Bubal hartebeest

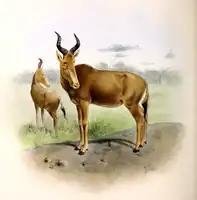
Bubal hartebeest in "The Book of Antelopes" (1894)

The bubal hartebeest was described as uniformly sand colored, save for "an ill-defined patch of greyish on each side of the muzzle above the nostrils", and the terminal tuft of the tail, which was black. In this case the subspecies was similar to the plain colored Lelwel hartebeest, lacking white or black facial markings such as those present in the Western and Swayne's hartebeest. It measured 43 inches at the shoulder and the horns were U-shaped when seen from the front.